Harriet Waylett

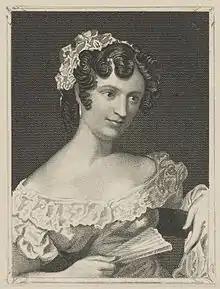

Harriet Waylett (7 February 1798 – 29 April 1851) was an English actress and theatre manager.